Toroweap Fault

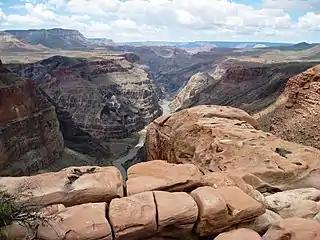
View southwest – view of fault from Toroweap Overlook, below Toroweap Point, west Grand Canyon, overlooking Colorado River. (with small (dk black)-volcano on South Rim, adjacent rim edge)

The Toroweap Fault of northwest Arizona and southwest Utah is part of a fault system of the west Grand Canyon region, Arizona, US; also the west perimeter regions of the Coconino and Colorado Plateaus. The Hurricane Fault originates at the Toroweap Fault, in the region of the Colorado River, and strikes as the westerly depression of the Toroweap Fault. The Toroweap strikes northerly from the Colorado at the east of Toroweap Valley, and enters south Utah; from the Colorado River, the Hurricane Fault strikes north-northwest along the west flank of the small, regional Uinkaret Mountains, the west border of Toroweap Valley. The Hurricane Fault, and the Hurricane Cliffs strike into southwest Utah as part of the west, and southwest perimeter of the Colorado Plateau. The Hurricane Cliffs are made of Kaibab Limestone, an erosion resistant, "cliff-forming" rock unit.